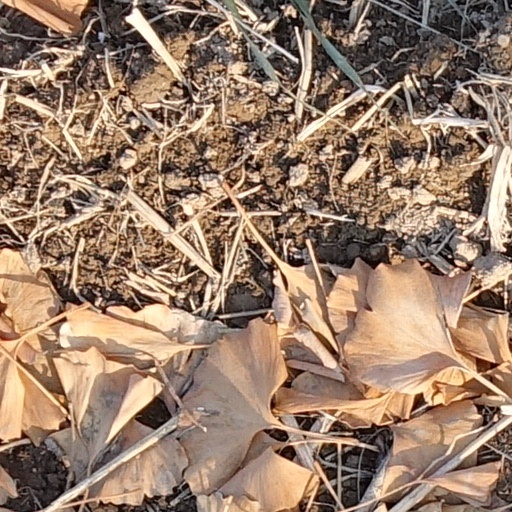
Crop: wheat